Imperial Japanese Army

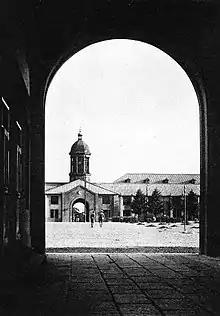
Barrack of the Imperial Guard, circa 1940

In March 1871, the War Ministry announced the creation of an Imperial Guard ("Goshinpei") of six thousand men, consisting of nine infantry battalions, two artillery batteries and two cavalry squadrons. The emperor donated 100,000 ryō to underwrite the new unit, which was subordinate to the court. It was composed of members of the Satsuma, Chōshū and Tosa domains, who had led the restoration. Satsuma provided four battalions of infantry and four artillery batteries; Chōshū provided three battalions of infantry; Tosa two battalions of infantry, two squadrons of cavalry, and two artillery batteries. For the first time, the Meiji government was able to organize a large body of soldiers under a consistent rank and pay scheme with uniforms, which were loyal to the government rather than the domains. The Imperial Guard's principal mission was to protect the throne by suppressing domestic samurai revolts, peasant uprisings and anti-government demonstrations. The possession of this military force was a factor in the government's abolition of the han system.